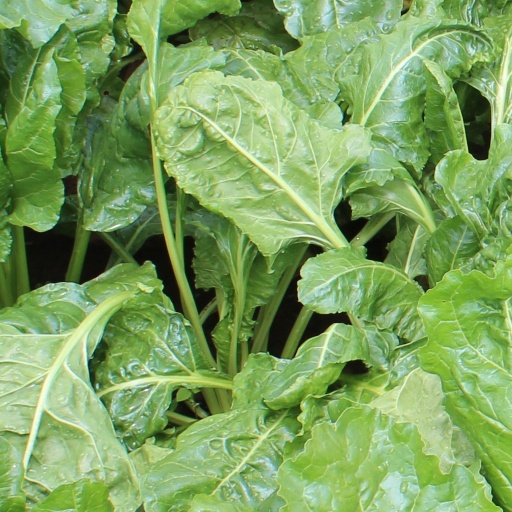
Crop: sugar beet